Ben W. Hooper

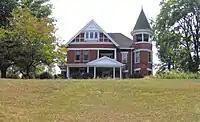
Elm Hill, Hooper's home in Newport, Tennessee

Hooper married Anna Belle Jones in 1901. They had six children: Anna, Ben, James, Margaret, Lemuel and Newell. Hooper's grandson, Ben W. Hooper, II, is a former circuit court judge in the Fourth Judicial District of Tennessee, comprising Cocke, Sevier, Jefferson, and Grainger Counties.